Robert Dodd (artist)

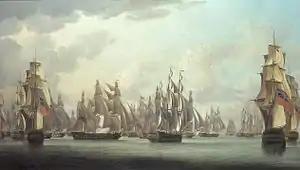
"Commodore Dance's celebrated action against a French squadron", depicting the Battle of Pulo Aura.

He exhibited at the Society of Artists in 1780 and the Royal Academy in 1782, continuing to exhibit there regularly until 1809.